History of Felts Field

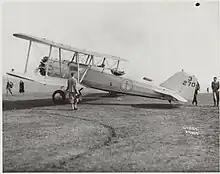
Boeing Air Transport B-40 at Felts Field on September 23, 1927

An important development of the late 1920s was the coming of airmail service to Spokane. By 1926, Pasco already had airmail service through Varney Airlines, a forerunner of United, and "Spokane was envious." The Chamber of Commerce launched a publicity campaign and commissioned a survey of the route. The first direct airmail flight from Spokane took place in 1929 on Sunday, September 15.